Eccleshill, Bradford

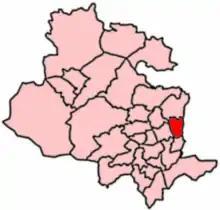
2004 Boundaries of Eccleshill Ward.

In the south of Eccleshill off Moorside Road close to Fagley is the Bradford Industrial Museum in what was Moorside Mills.